Oak Island Life Saving Station

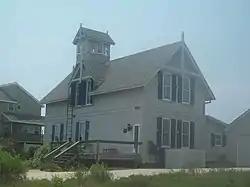
Oak Island Life Saving Station, June 2010

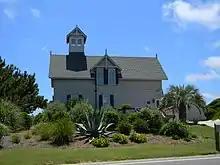
Oak Island Life Saving Station, 2016

Oak Island Life Saving Station is a historic life saving station located at Caswell Beach, Brunswick County, North Carolina. It was built in 1889 by the United States Life-Saving Service. It is a 1 1/2-story, front-gabled frame structure. It features a large lookout tower projecting from the roof. Its siding trusswork, and brackets are characteristic of the Stick style. The station was sold to a private owner in 1938 and moved directly across the road from its original location. It was added to the National Register of Historic Places in 2000.